RAF Waddington

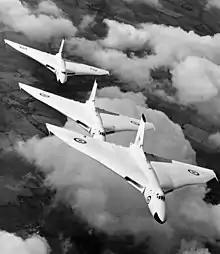
Avro Vulcan bombers from RAF Waddington flying in formation in 1957.

The fiftieth anniversary of the Royal Air Force was celebrated at the base on 1 April 1968, mainly because the RAF's last flying Lancaster was based at the airfield from the mid-1960s.